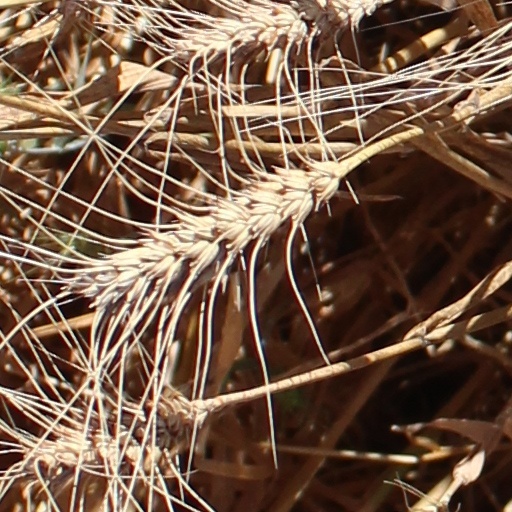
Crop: wheat